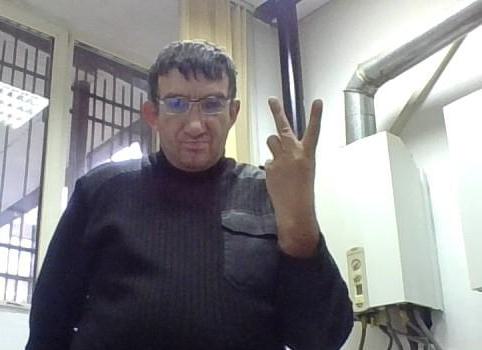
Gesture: peace_inverted